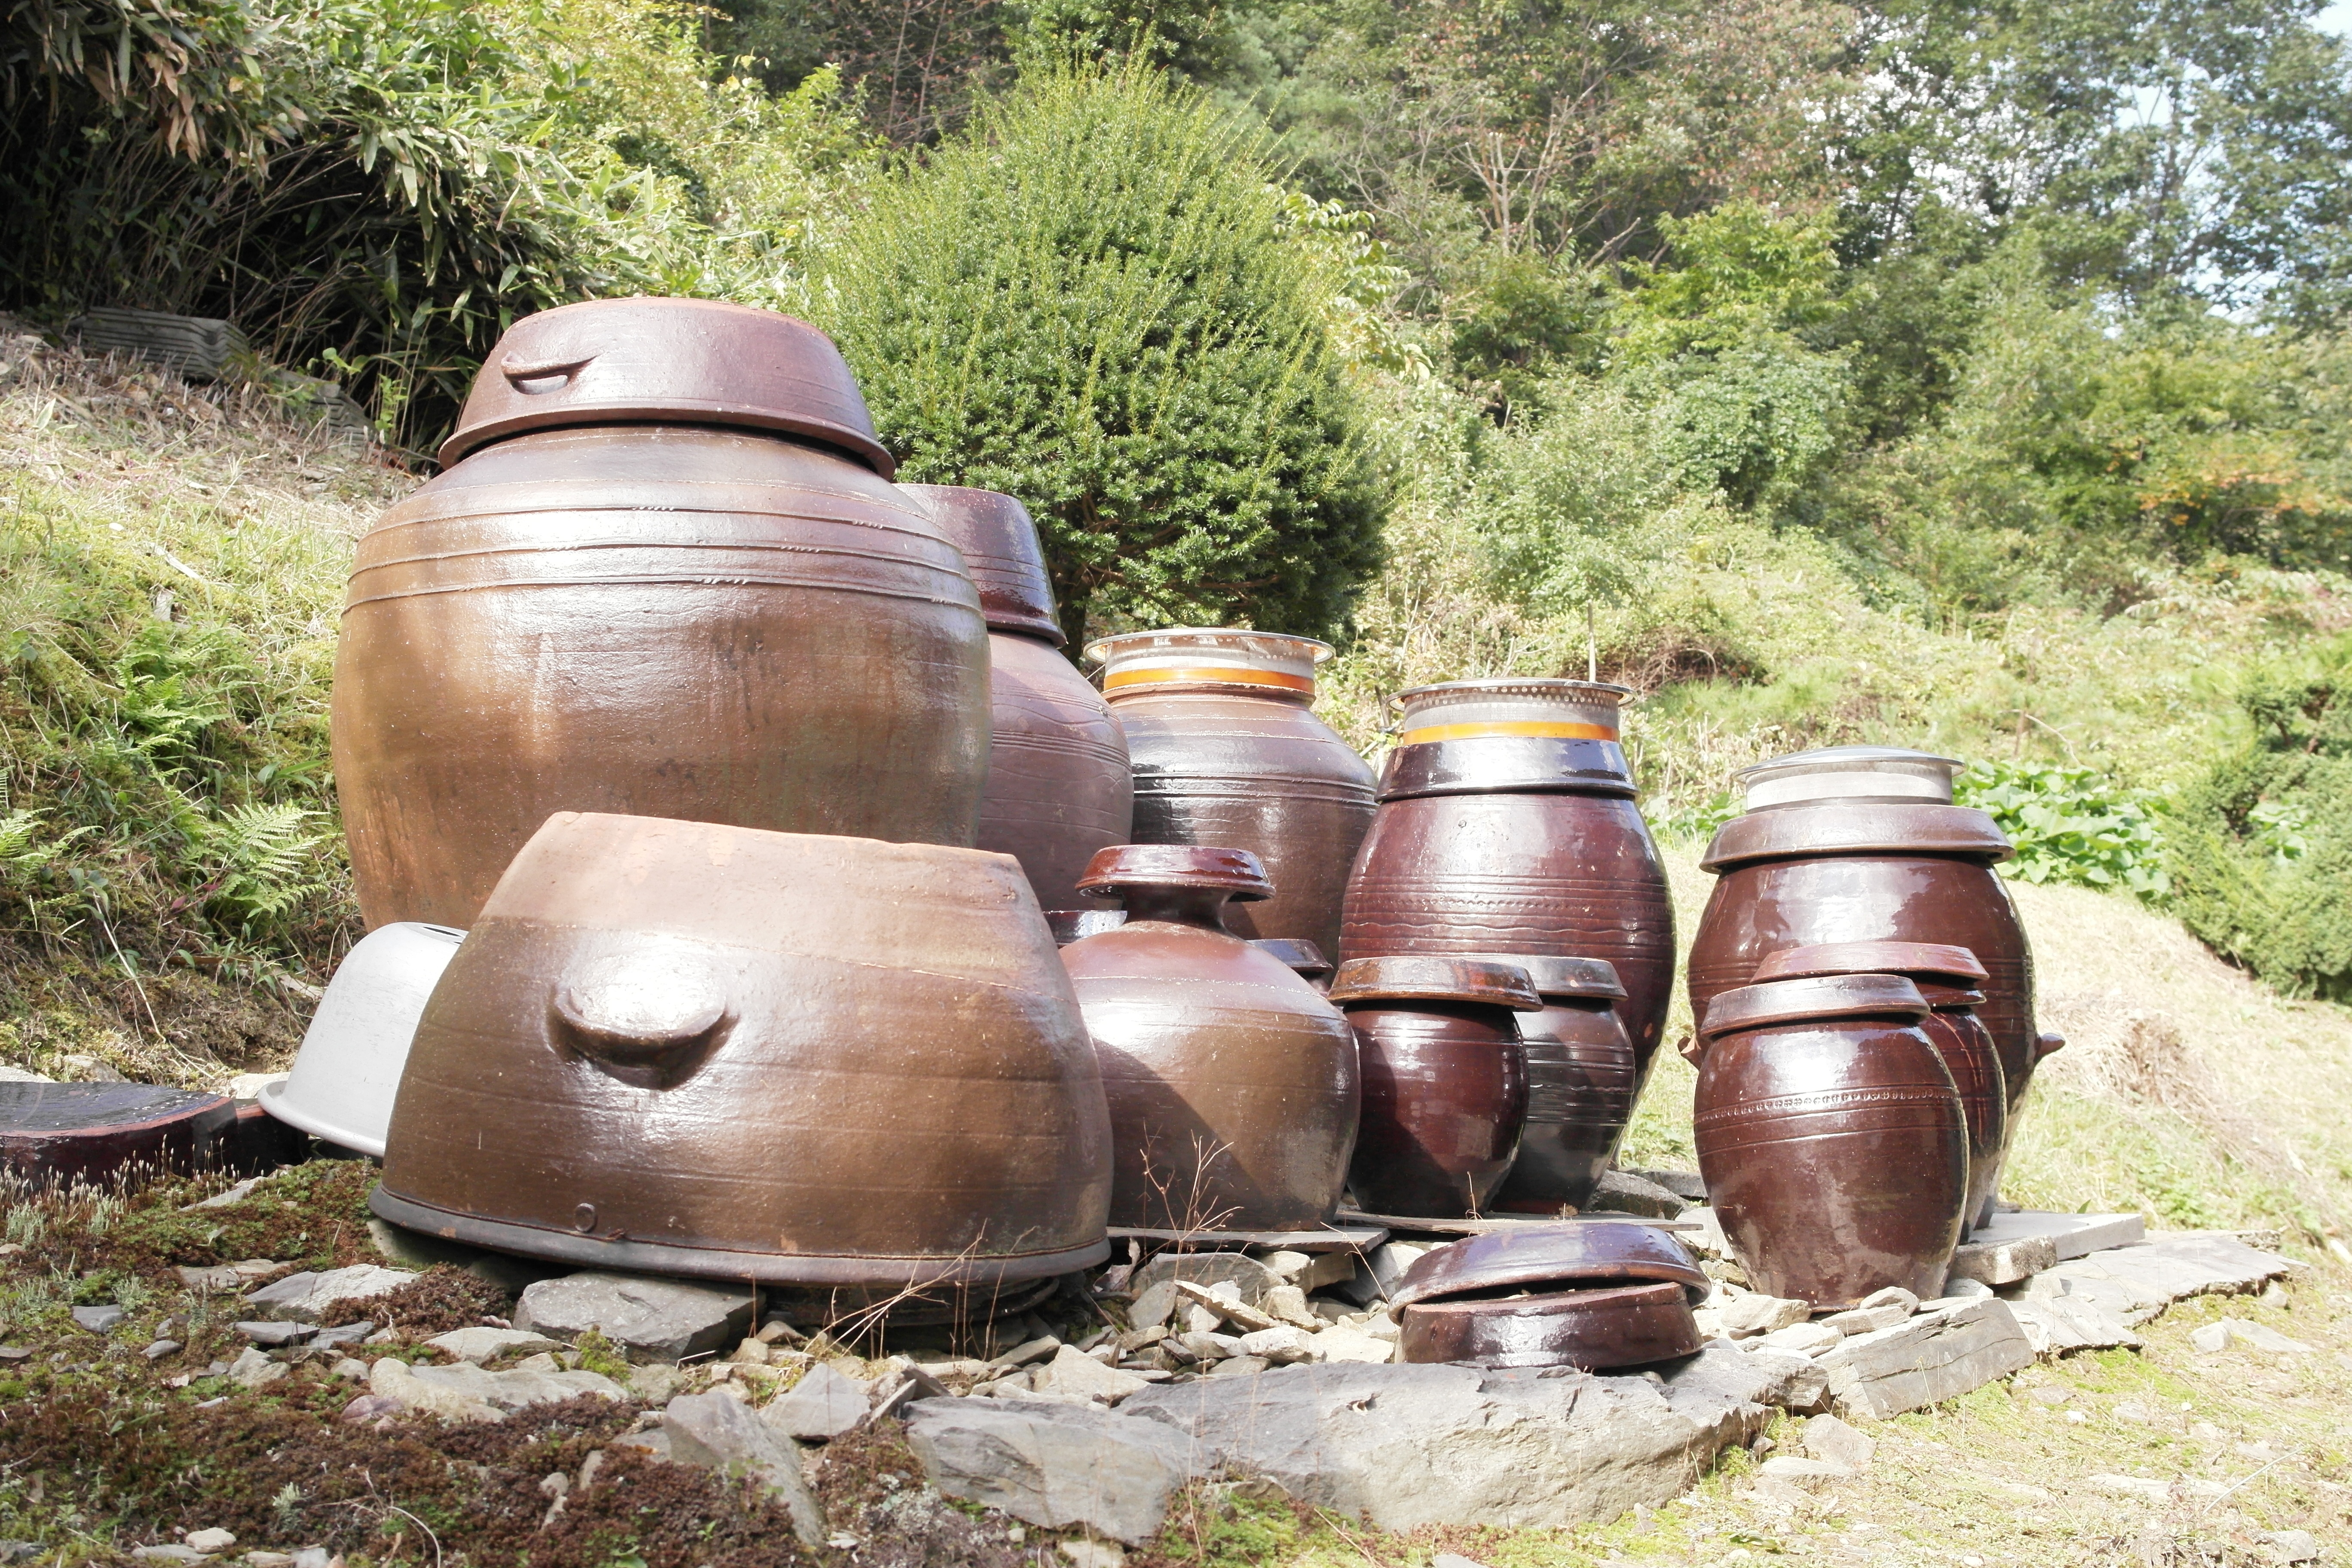
jar, barrel, republic of korea, chapter dogdae, man made object